Soldiers in Revolt: GI Resistance During the Vietnam War

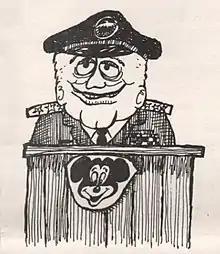
The Mickey Mouse General"A Four-Year Bummer" Cover Oct-Nov 1969

Bluntly calling the Navy "traditionally...the most racist branch of the armed forces," Cortright reviews its history of confining Black sailors to the "most menial positions" and of using Filipinos as cooks and officer's servants. The last of the military branches to integrate, it was forced due to serious manpower shortages in late 1971 to significantly increase its minority recruitment. Promised skills and training, Black sailors instead found themselves, as described by the House Armed Services Committee, "mess cooking...compartment cleaning and chipping paint." "The New York Times" quoted a sailor on the "USS Kitty Hawk" saying they had been “treated like dogs.” These degrading experiences combined with growing antiwar sentiment and a "massive expansion of bombing" and mining in April 1972 led to "a startling series" of Black rebellions. Two of the most significant were on the "USS Kitty Hawk" and the "USS Constellation".